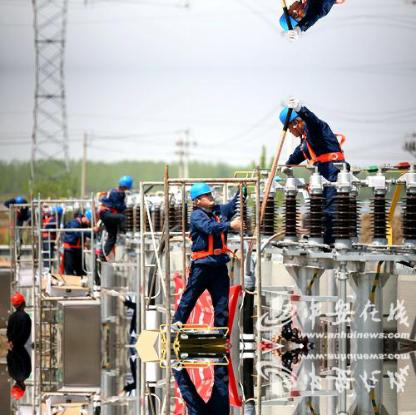
Objects in the image:
label: helmet
label: helmet
label: helmet
label: helmet
label: helmet
label: helmet
label: helmet